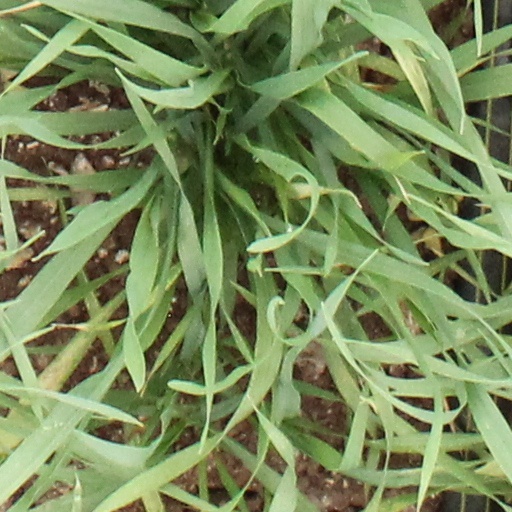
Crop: wheat